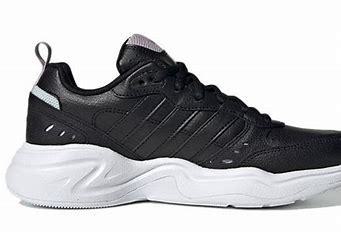
Brand: adidas
Model: NEO Strutter Athletic